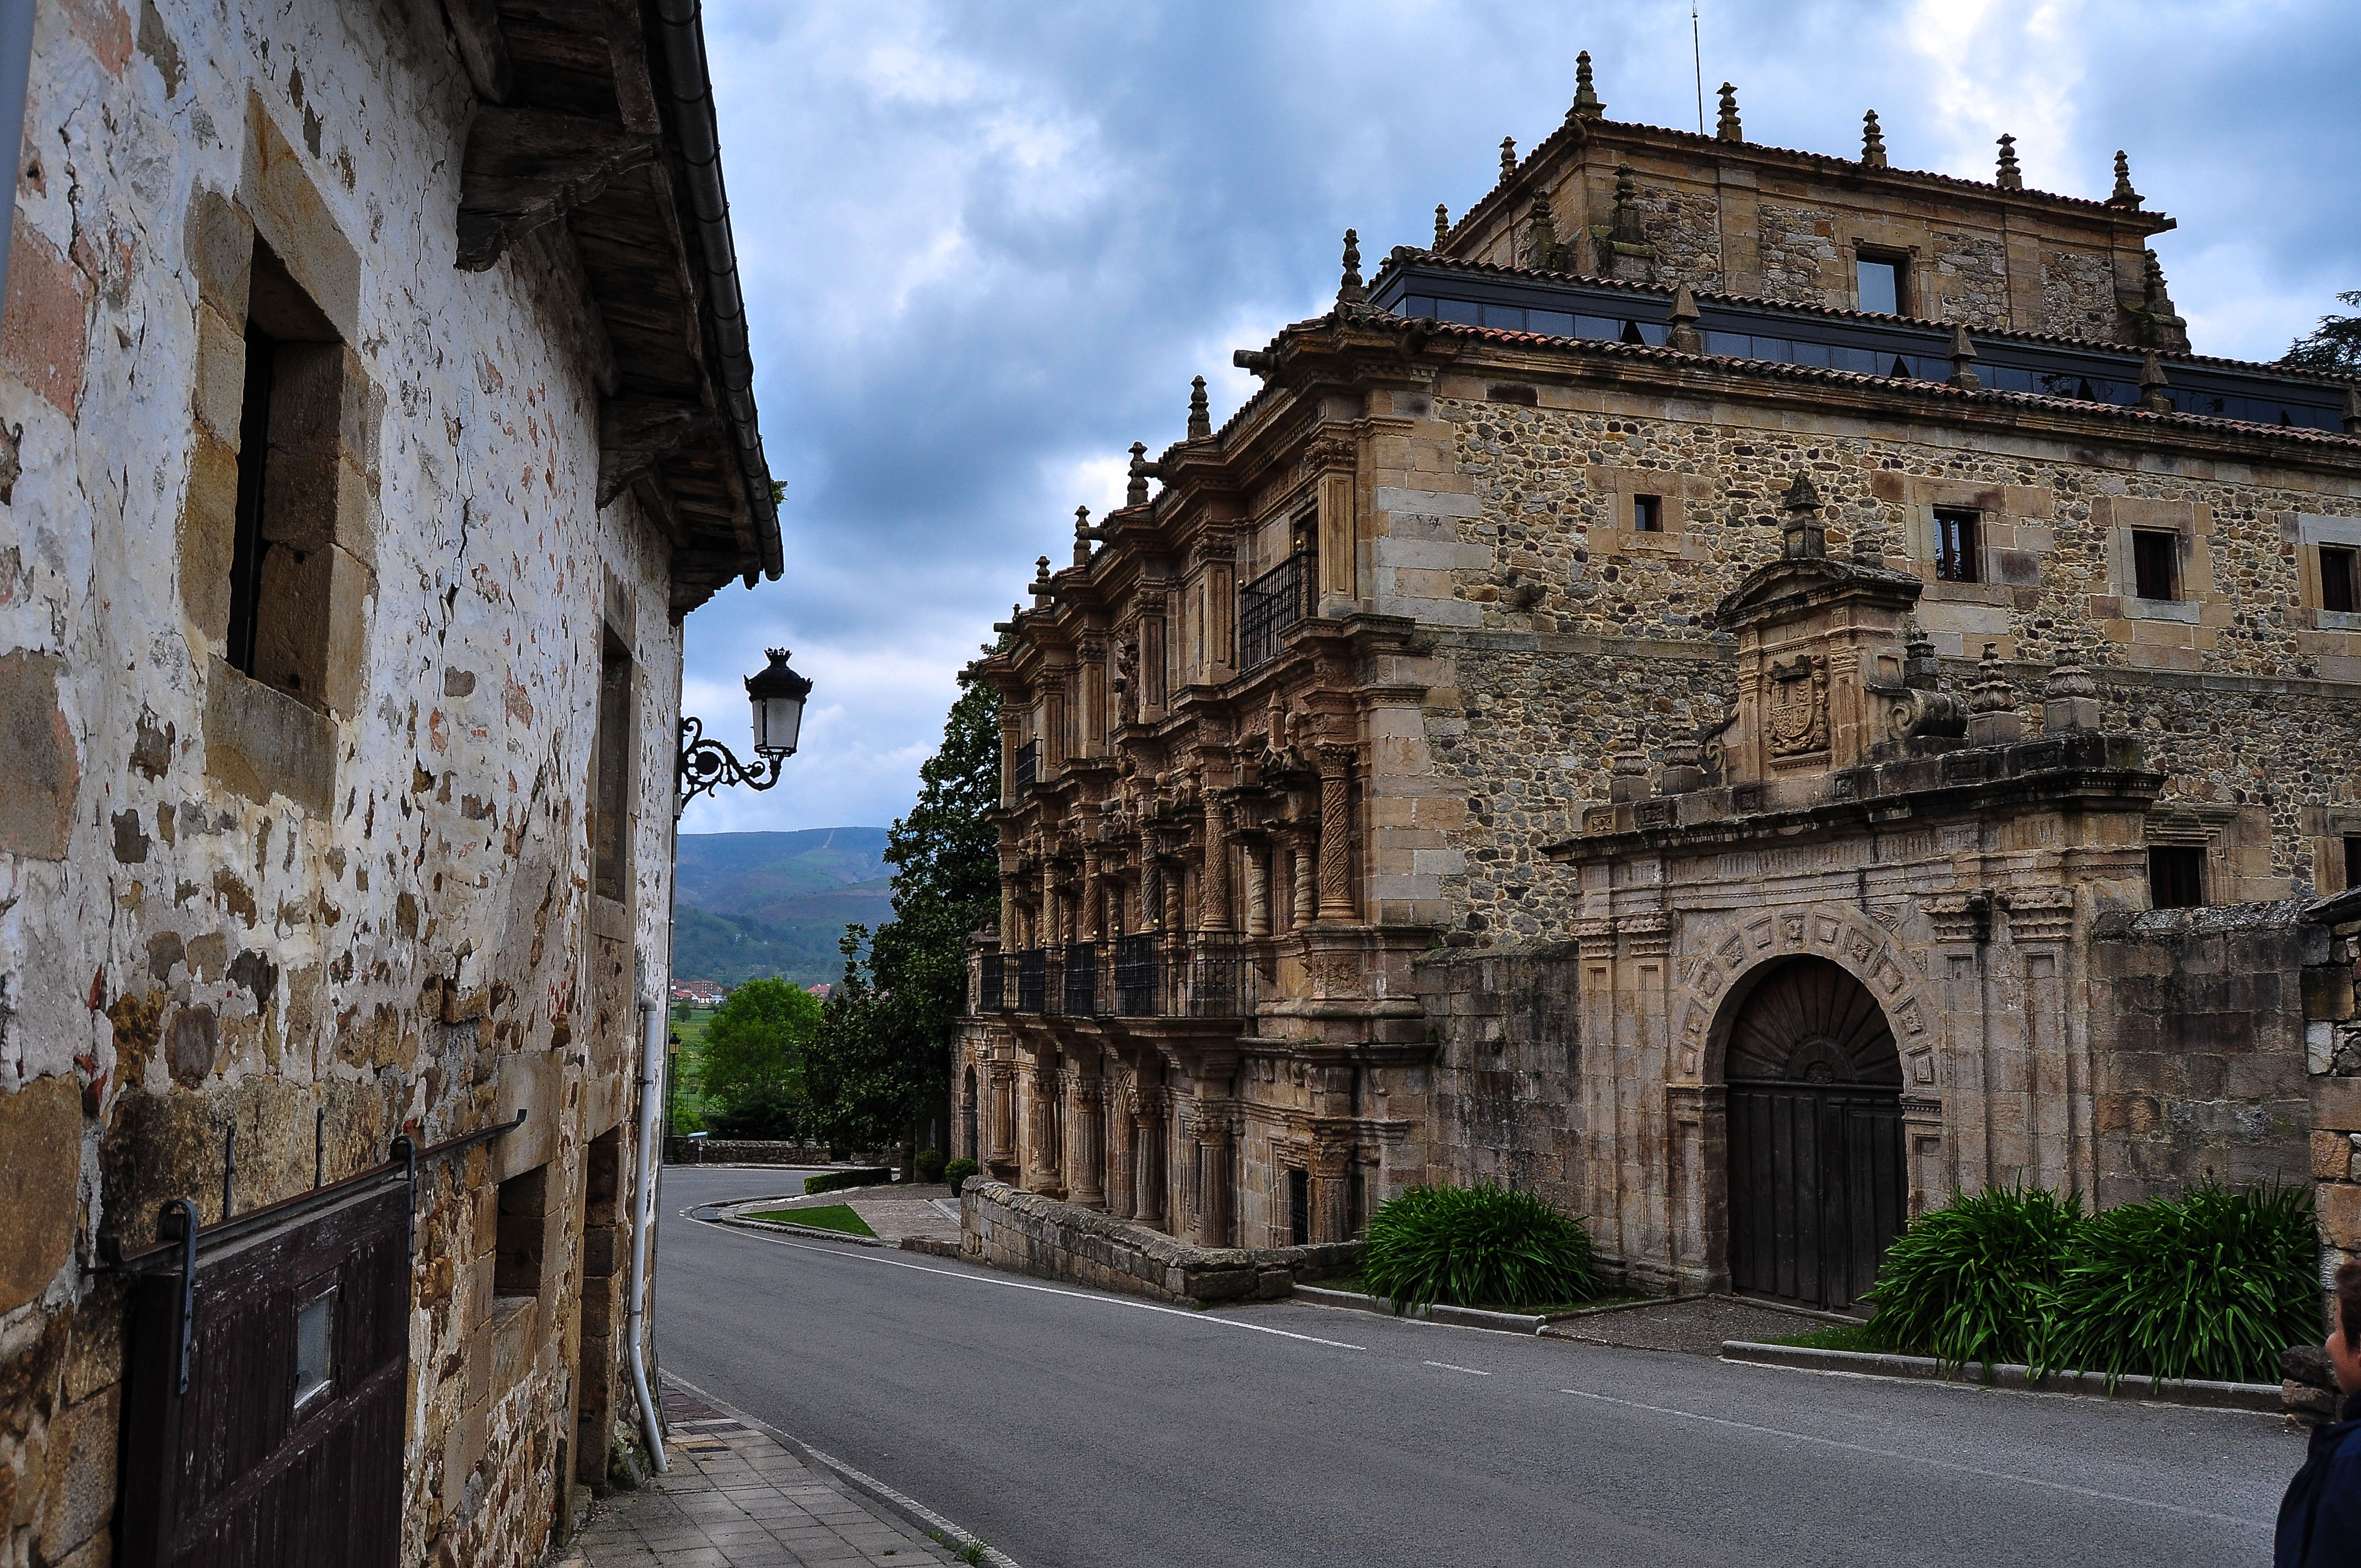
architecture, road, street, town, building, travel, village, tourism, place of worship, spain, ruins, monastery, cantabria, history, middle ages, espana, nikond90, paisajeslandscape, villacarriedo, historic site, ancient history, human settlement